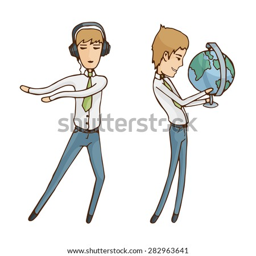
businessmen listen to music and plan travel , looking at the globe .